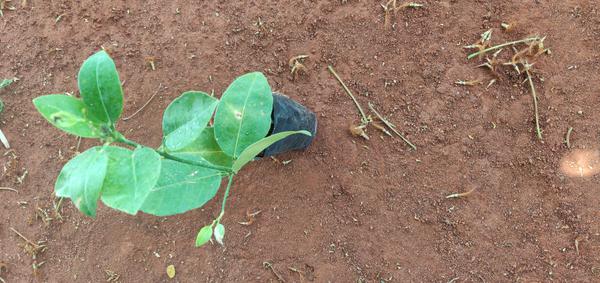
Plant: Lemon